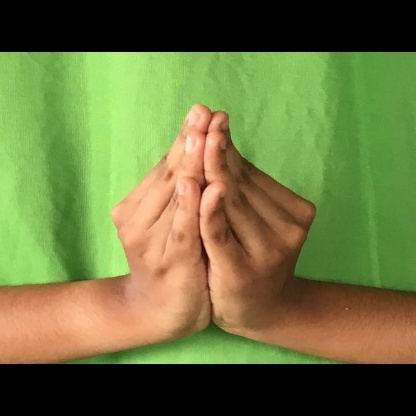
Mudra: Kapotham